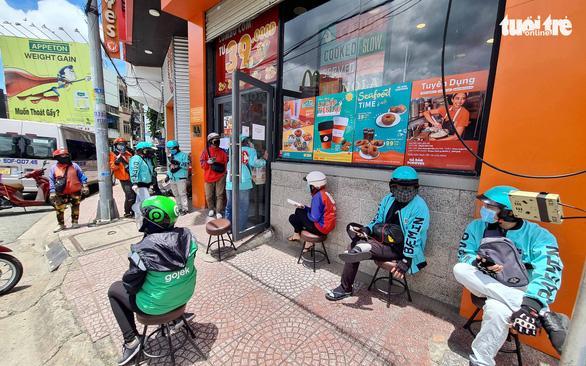
có nhiều tài xế giao hàng đang ở bên ngoài cửa tiệm